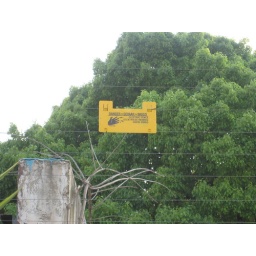
Electric fence sign around the Joburg guesthouse